Joachim Eckl

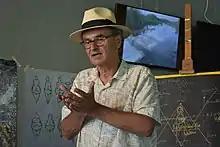
Eckl in 2018

Joachim Eckl (born 11 April 1962 in Haslach an der Mühl); is an Austrian artist, social engineer, patron, project leader, producer in the cultural and art world as well as the chairman of the cultural association heim.art. He is mainly known for his large-scale projects in connection with water and rivers in particular. His work was awarded the Green Prize of the Upper Austria and the Ford Environment Prize of the Austrian Federal Ministry of Forestry, Environment and Water Resources. He is married and has a daughter.